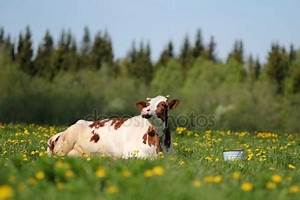
Label: cow